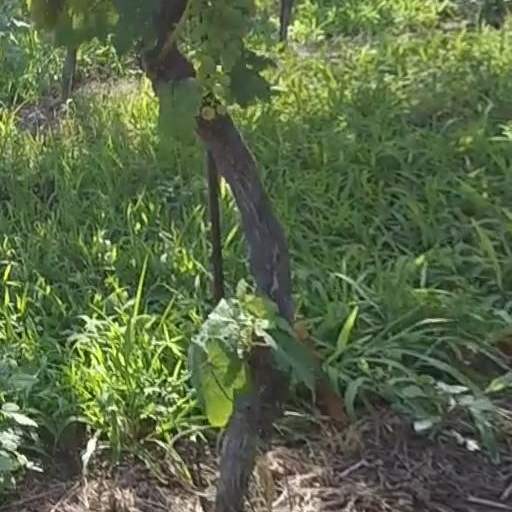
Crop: grape